History of Boca Juniors

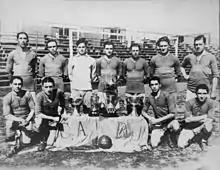
The 1919 team posing with all the trophies (four in total) won that season

In 1908 Boca Juniors affiliated to the Argentine Football Association to play in Segunda División, the second division of Argentine football by then. Boca Juniors' debut in official tournaments was on May 3, 1908, when the squad defeated Belgrano A.C. II by 3–1 in the stadium of Virrey del Pino and Superí of Belgrano neighborhood. Boca Juniors starting line-up for that historic match was: Juan de los Santos; Marcelino Vergara, Luis Cerezo; Guillermo Ryan, Alberto Penney, Juan Priano; Arturo Penney, Manuel Eloiso, Rafael Pratt, Pedro Moltedo, José María Farenga. Goals were scored by Pratt (2) and Eloiso. The squad finished in first place (among eight teams) and qualified for the next stage, the semifinal, where Boca was beat by Racing Club 1–0.